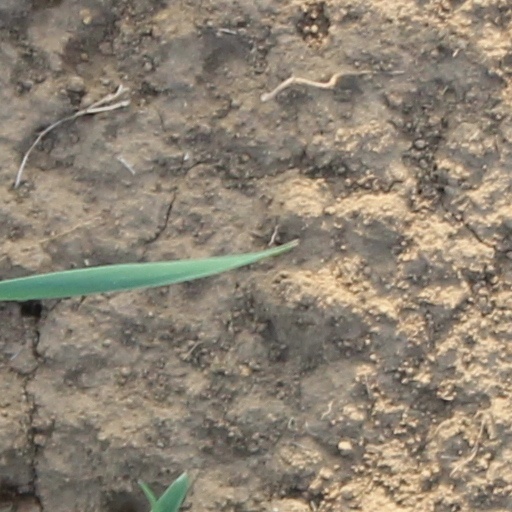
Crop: wheat